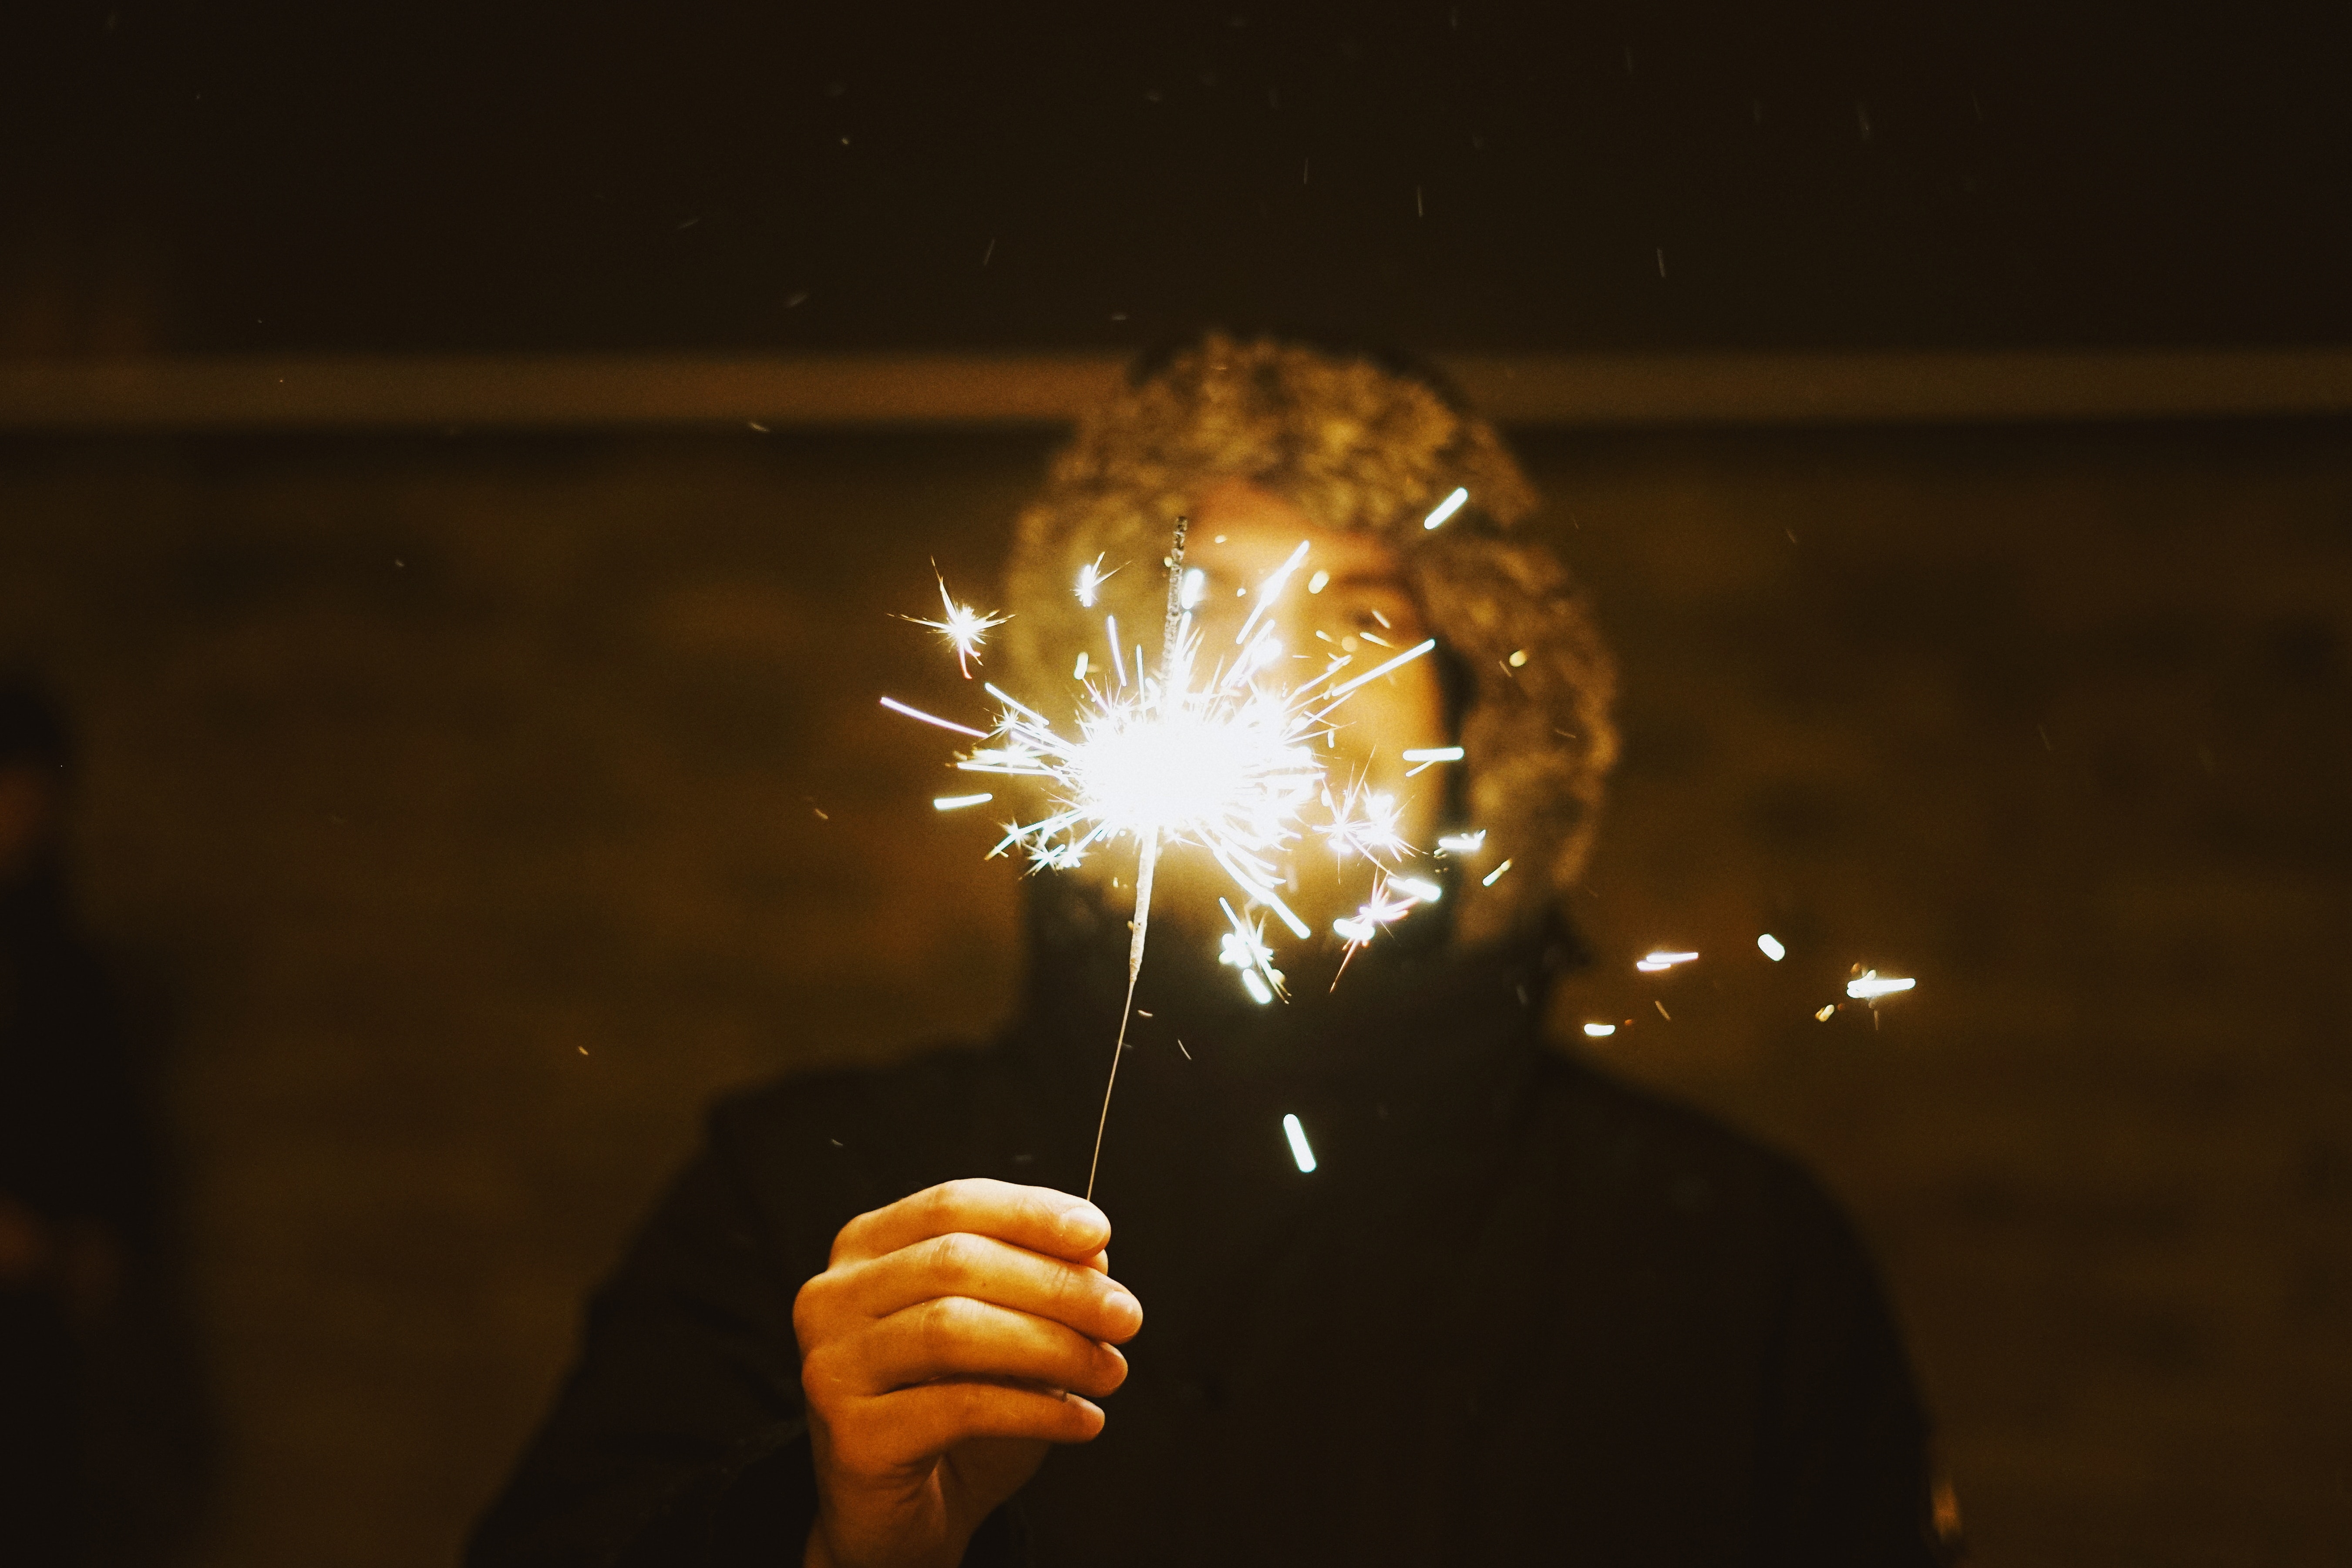
sparkler, party supply, sky, hand, night, fireworks, diwali, holiday